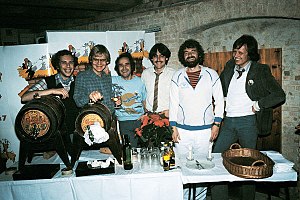
Shu-bi-dua
Shu-bi-dua ved receptionen for udgivelsen af albummet Shu-bi-dua 7
Den danske poprockgruppe Shu-bi-dua ved udgivelsen af Shubidua-7 i 1980. Fra venstre mod højre: Bosse Hall Christensen, Jens Tage Nielsen, Claus Asmussen, Kim Daugaard, Michael Bundesen og Michael Hardinger.
Shu-bi-dua, nogle gange skrevet Shu•bi•dua, var en dansk pop-rock-gruppe, der eksisterede fra 1973 til 2011. Gennem tiden udgav de 18 studiealbummer og en række livealbummer og opsamlinger. Gruppen havde gennem sin historie en skiftende medlemsskare, hvor forsanger Michael Bundesen, på nær en kort periode i 1980'erne, var gennemgående figur.